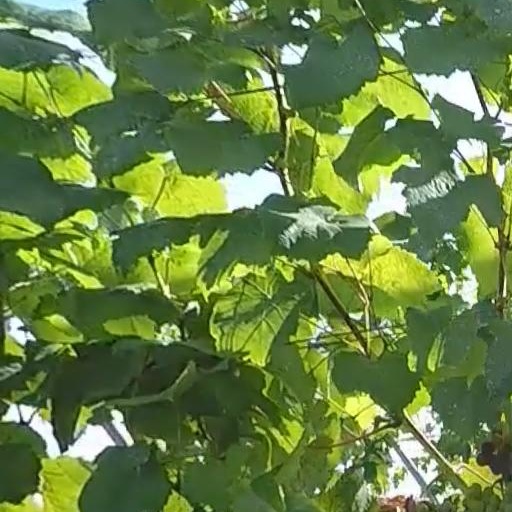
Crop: grape